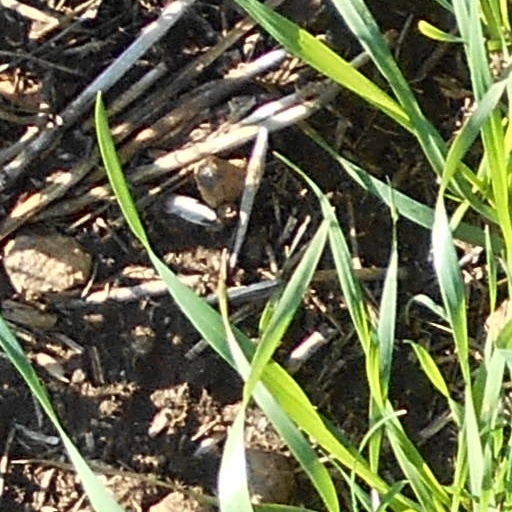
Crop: wheat